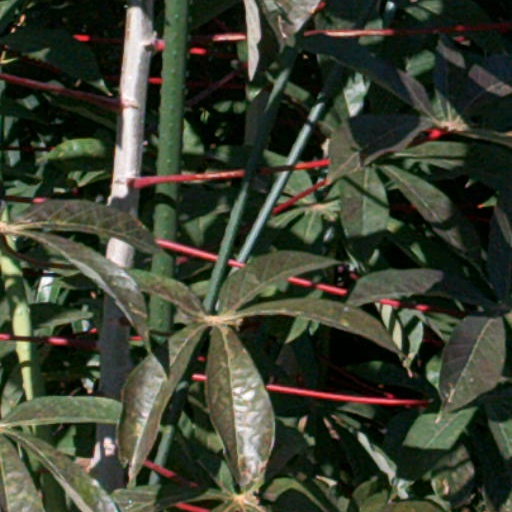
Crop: cassava